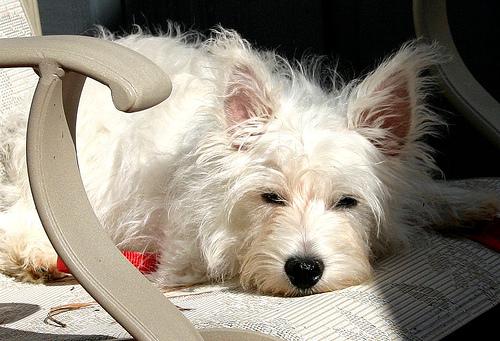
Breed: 209-n000040-West_Highland_white_terrier